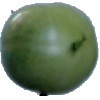
Label: Tomato not Ripened 1